Baku Fortress Wall

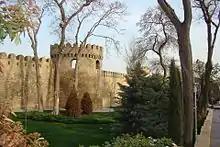
Baku Fortress Wall view from Philharmonic Garden

Baku Fortress is a medieval building in Baku, Azerbaijan, the largest of Absheron fortresses. The fortress consists of the Icheri Sheher and the walls and towers surrounding it, and it was included by UNESCO into the World Cultural Heritage List in 2000.